NXDN

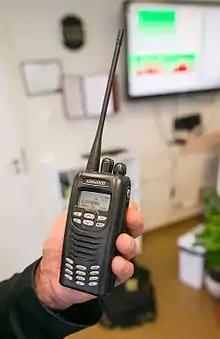
NEXEDGE NXDN Hand Portable

Icom and Kenwood began their collaboration in 2003. The NXDN protocol was announced in 2005, and NXDN-compatible products first appeared in 2006.